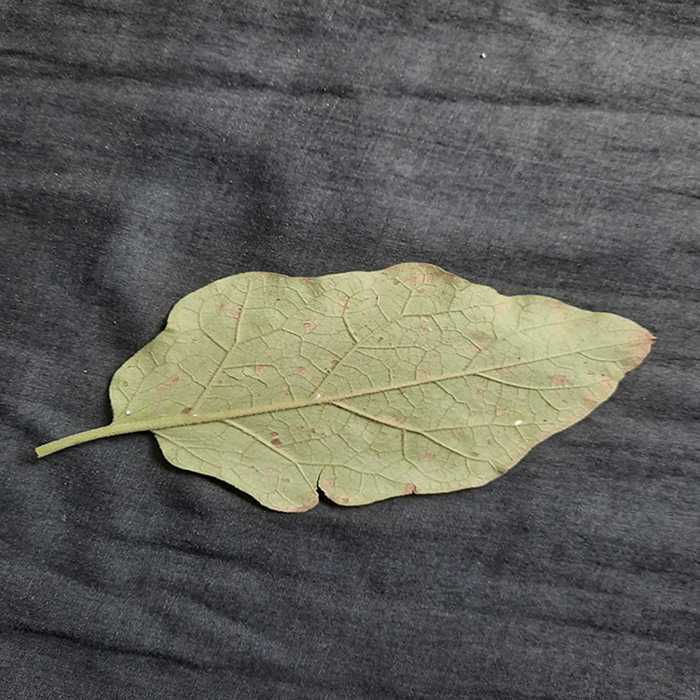
Plant: Eggplant
Label: Eggplant Cercopora leaf spot